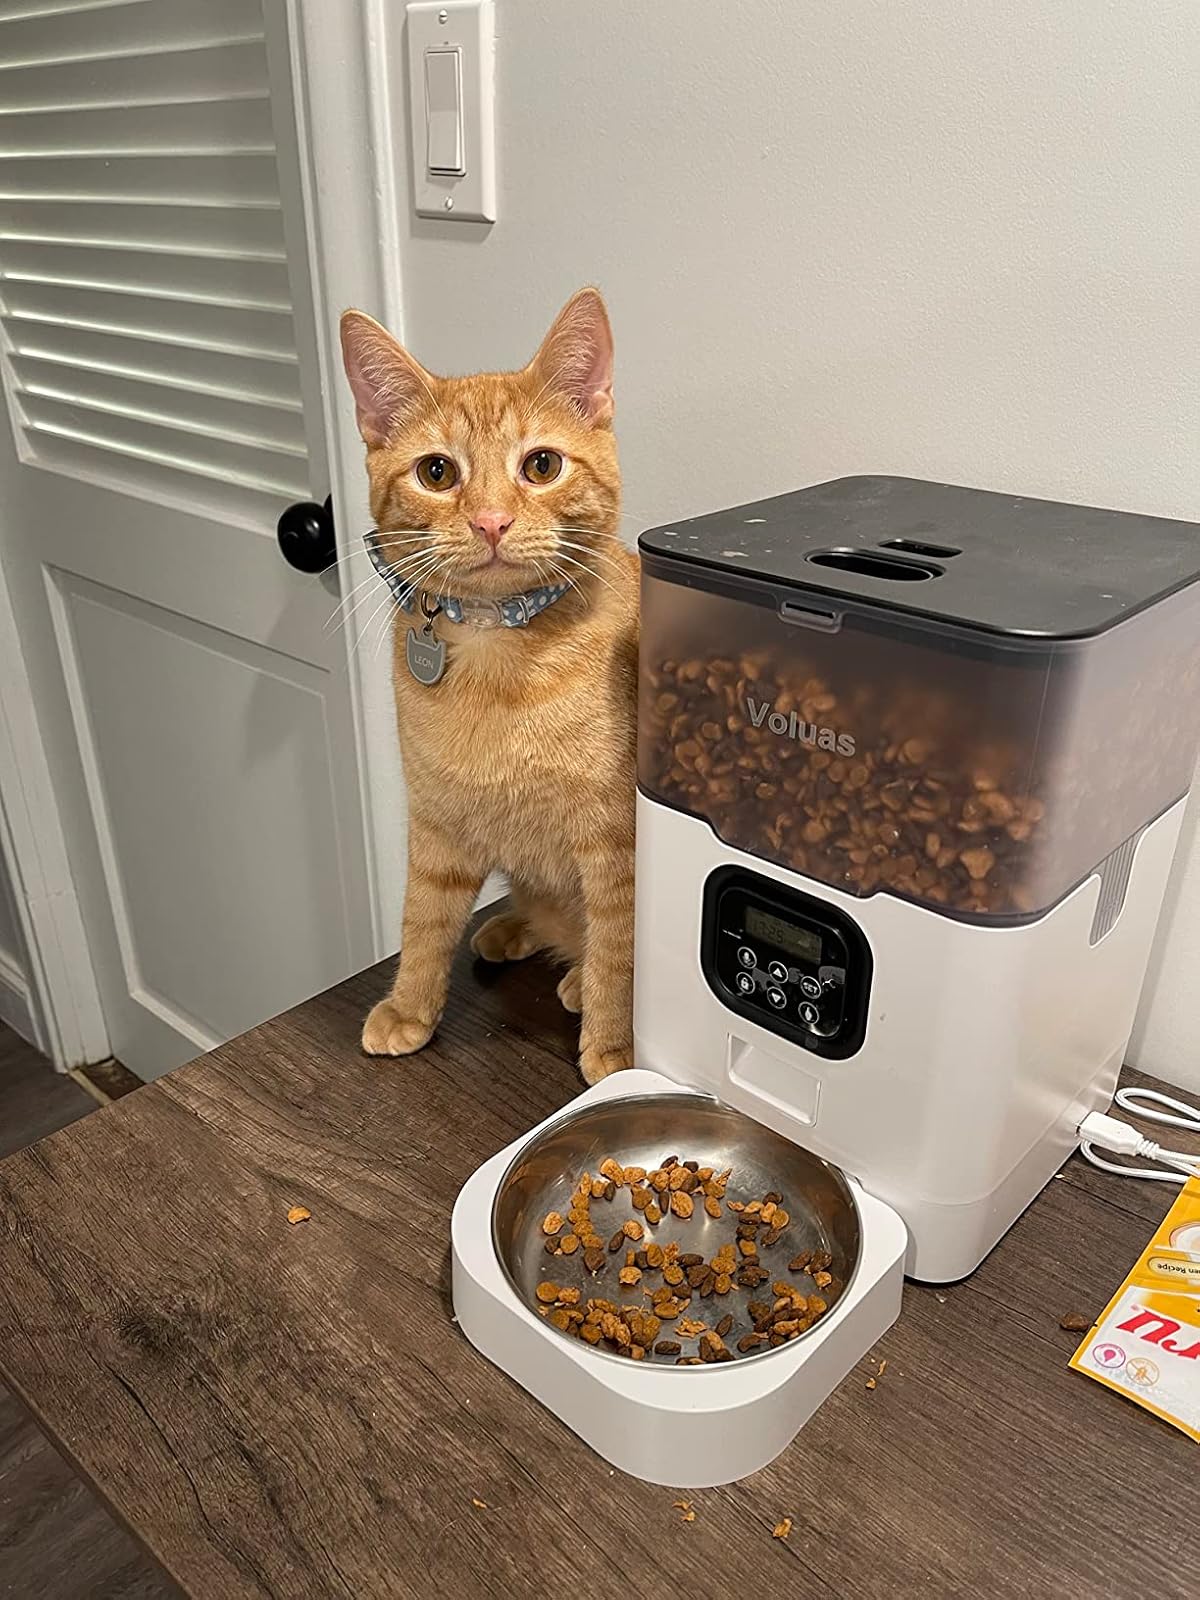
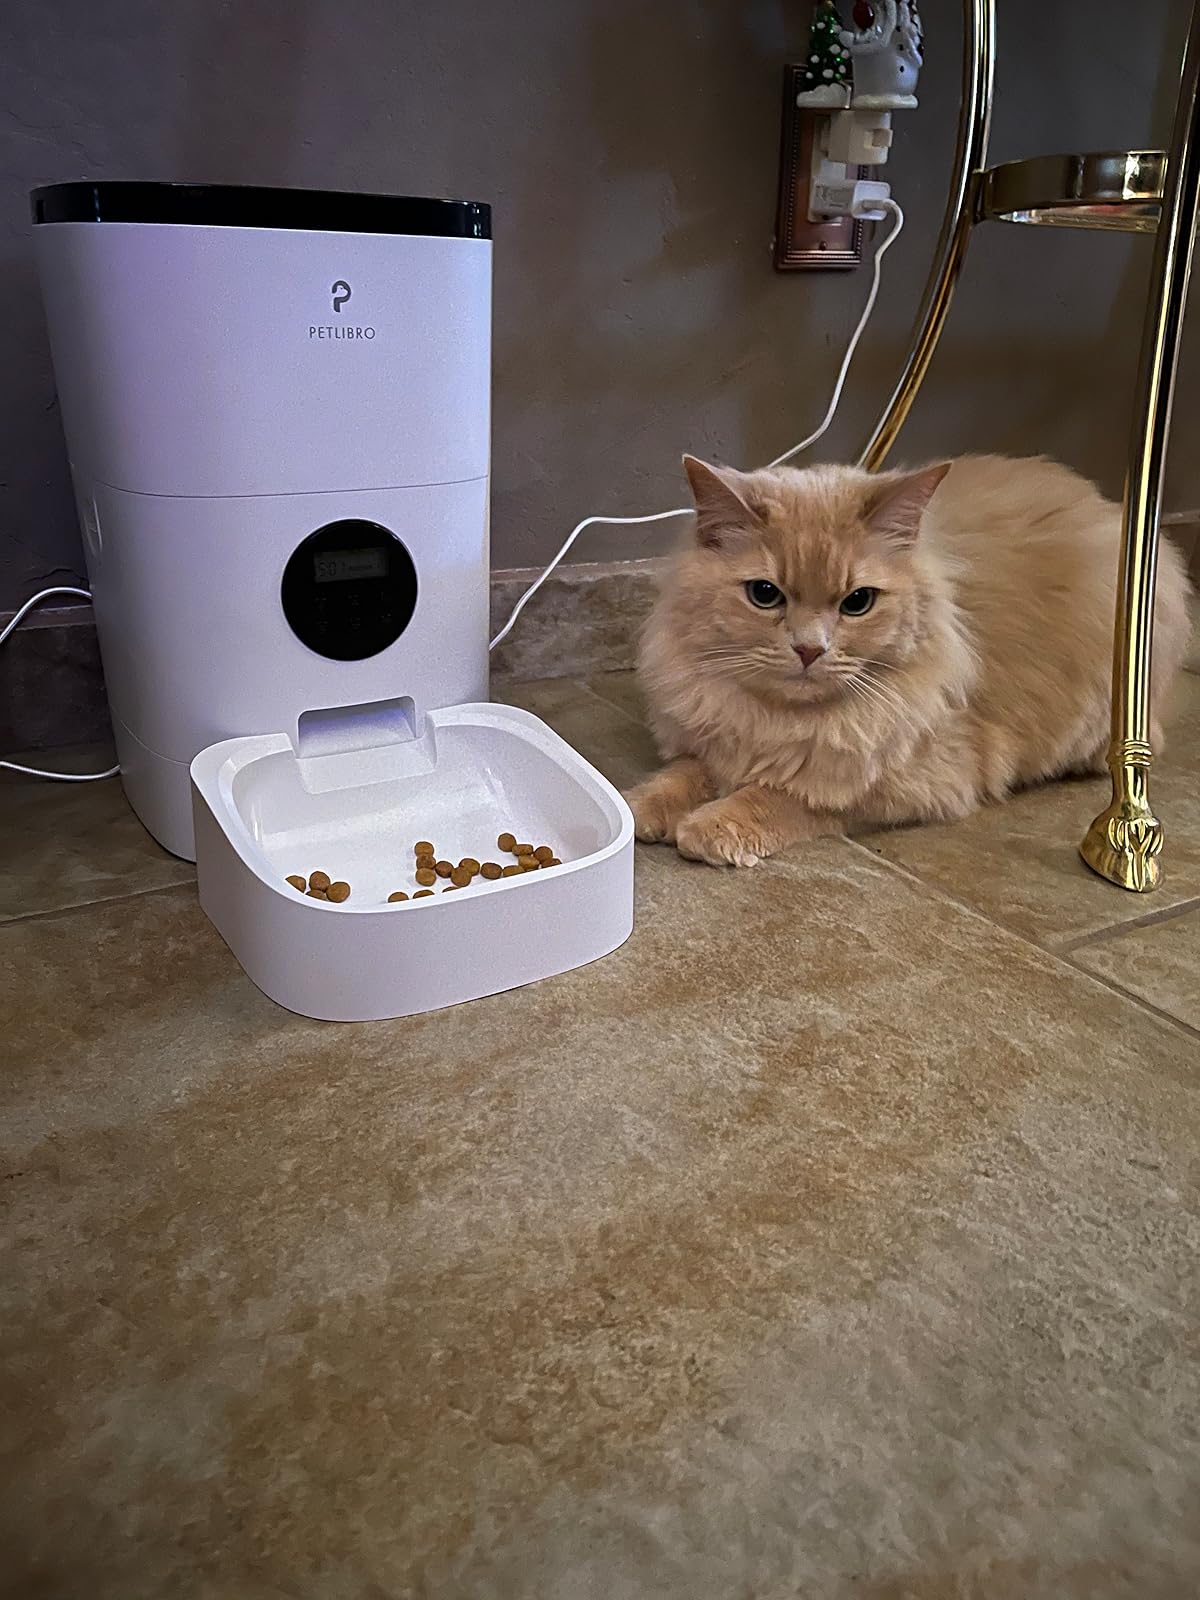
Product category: items_feeder
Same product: no